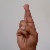
The image shows a hand gesture representing the letter 'R' in Indian Sign Language.